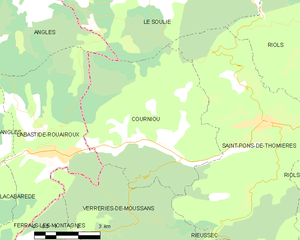
Carte de la commune française de code INSEE 34086 - Courniou
Courniou est une commune française située dans le département de l'Hérault, en région Occitanie.